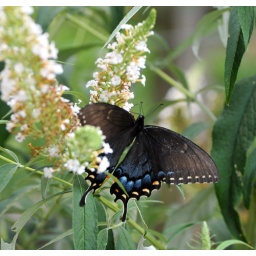
Taken on my white butterfly bush near the house